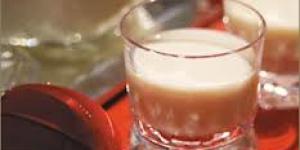
ponche crema venezolano con huevo